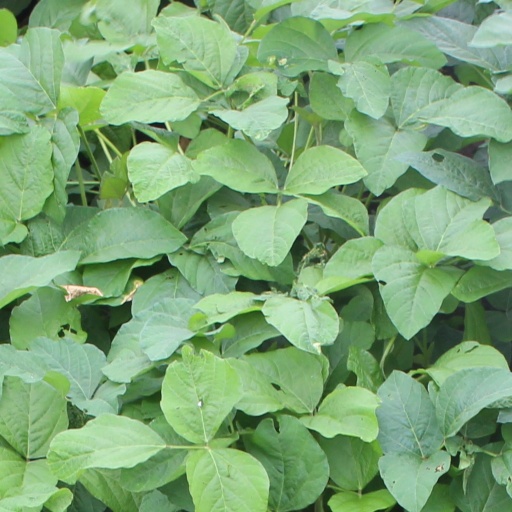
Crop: soybean